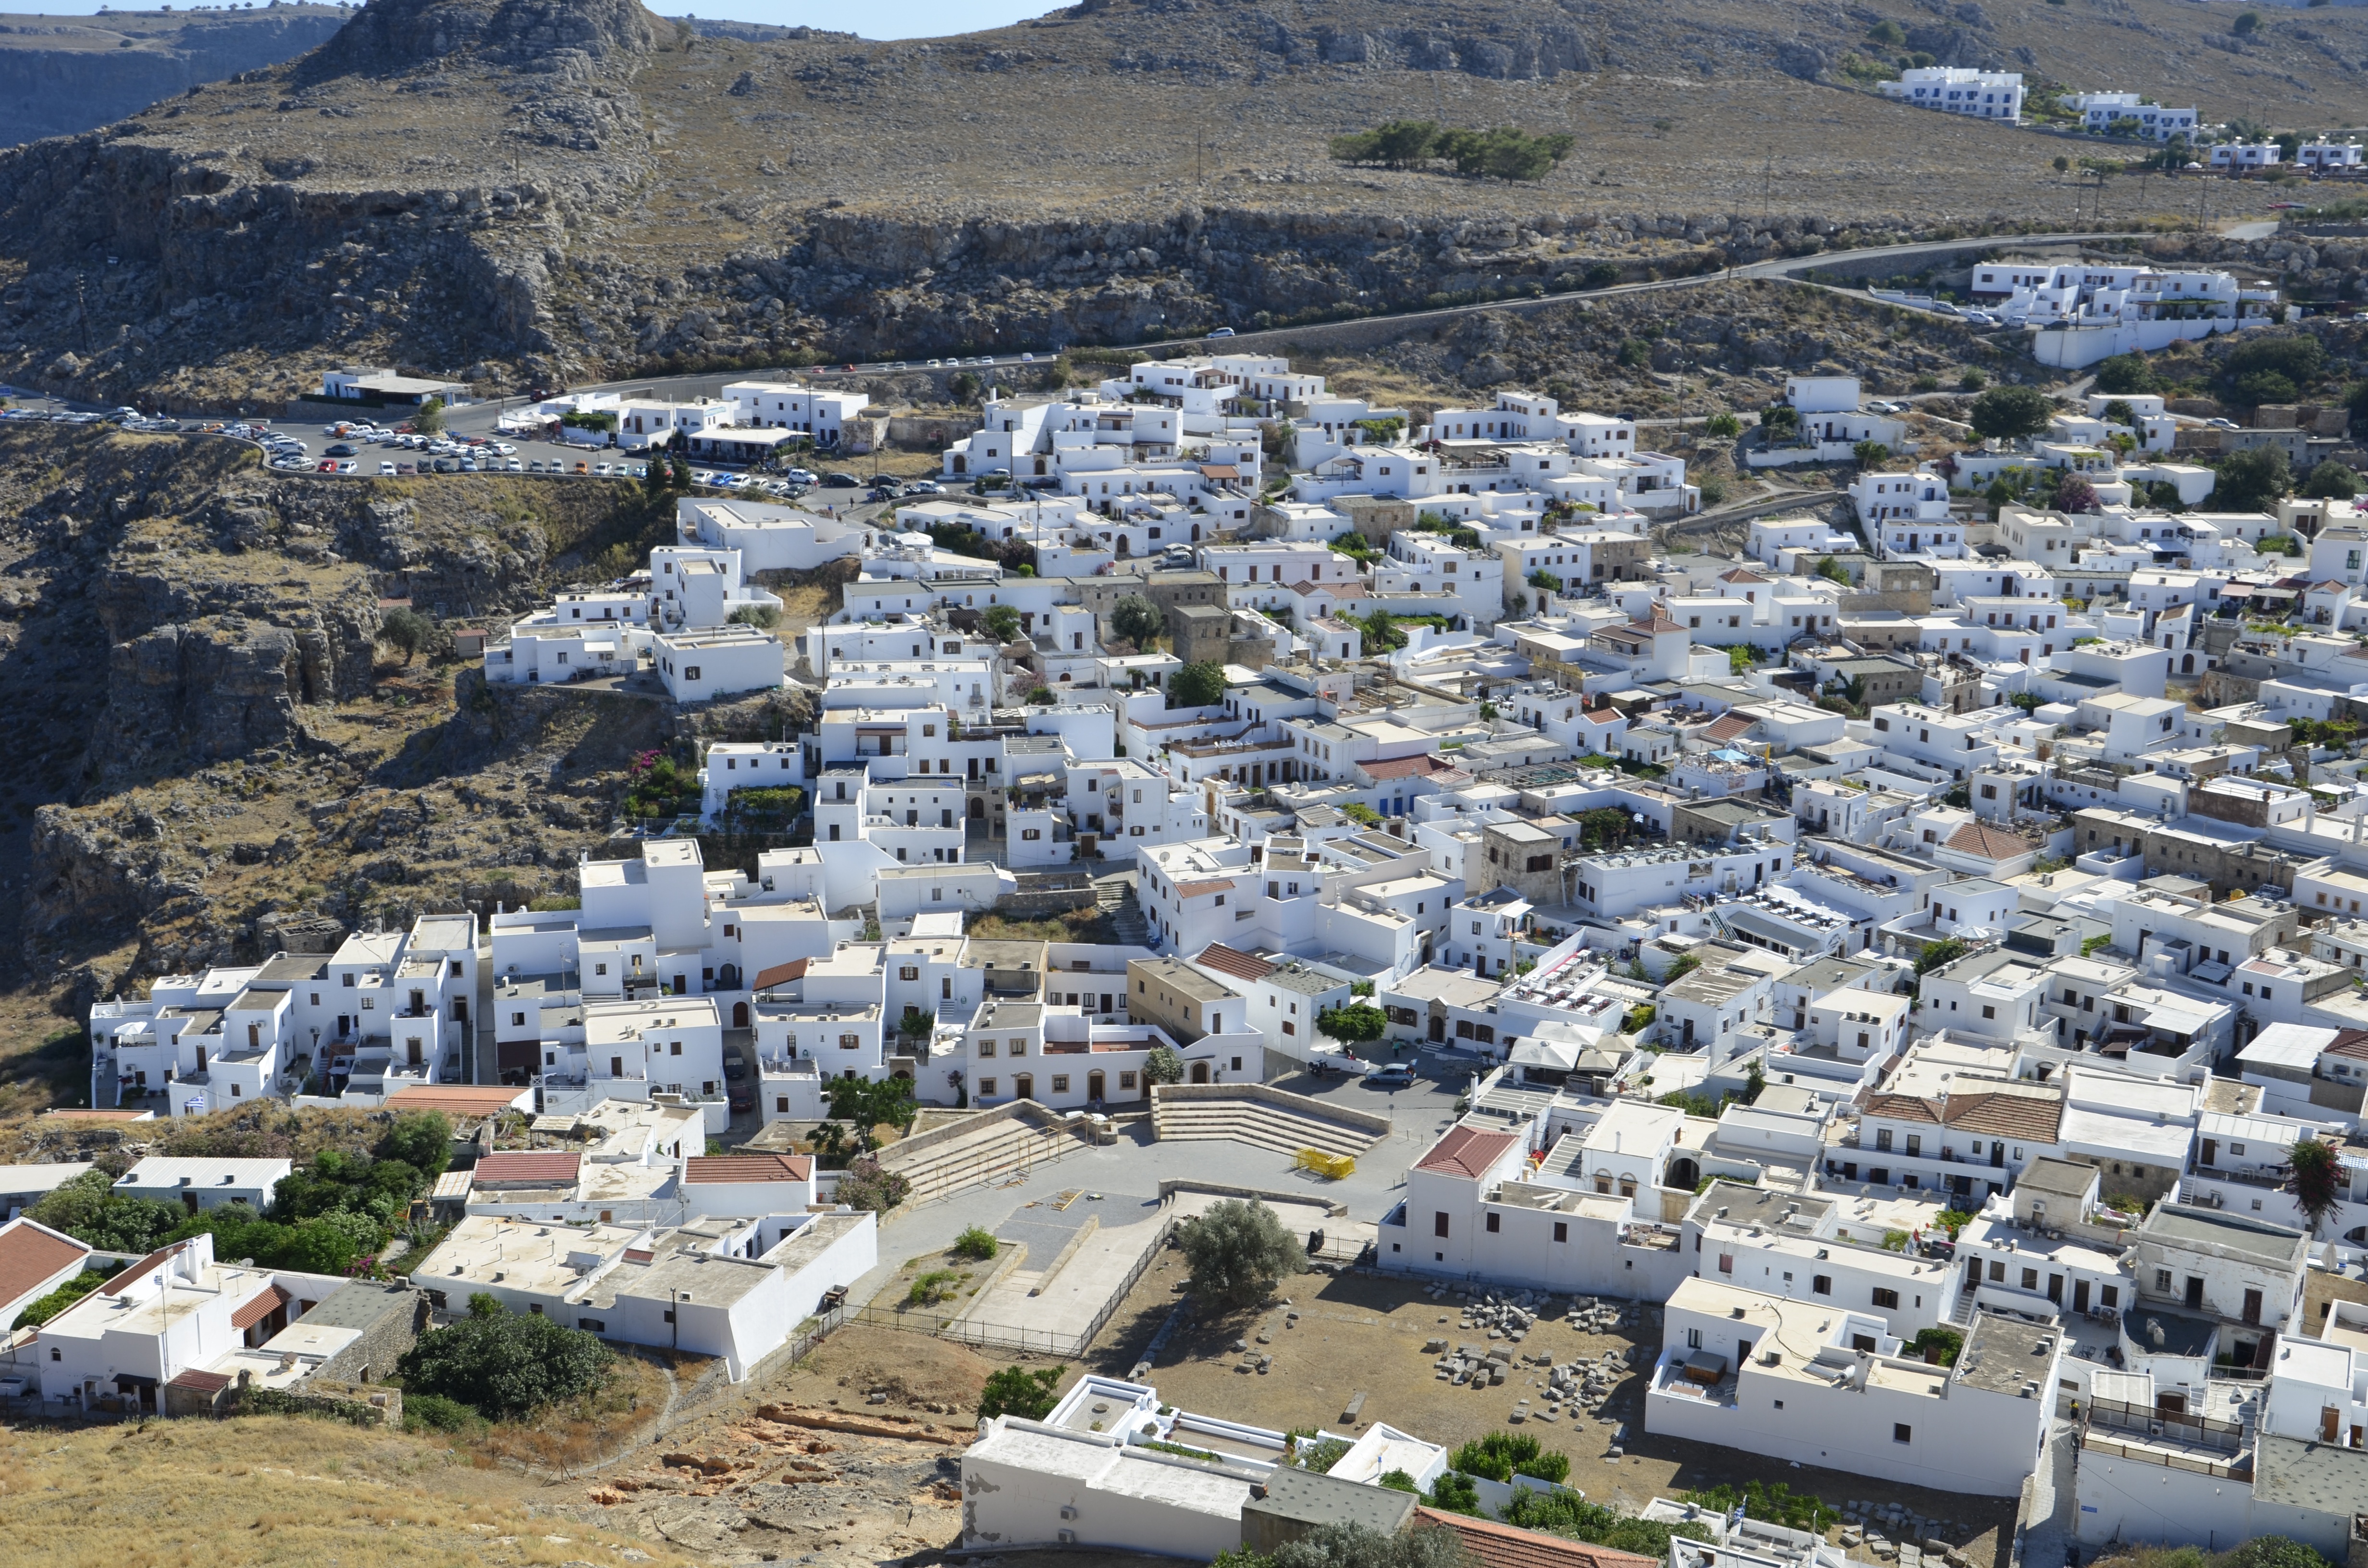
landscape, coast, white, photography, town, city, mountain range, cityscape, summer, village, suburb, greece, neighbourhood, bird's eye view, aerial photography, residential area, geographical feature, human settlement